Ladislav Frej

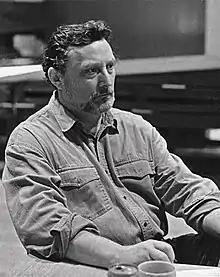
Ladislav Frej

Ladislav Frej (born 26 November 1941) is a Czech actor and voice actor.